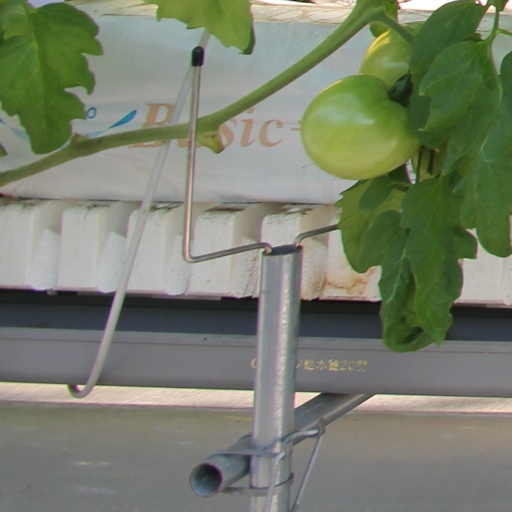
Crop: tomato